Psammophyte

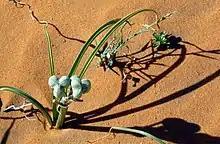
Psammophytes of three different species in the Sahara desert

A psammophyte is a plant that grows in sandy and often unstable soils. Psammophytes are commonly found growing on beaches, deserts, and sand dunes. Because they thrive in these challenging or inhospitable habitats, psammophytes are considered extremophiles, and are further classified as a type of psammophile.